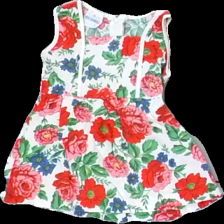
View: front
Type: Dress
Category: Children
Brand: Missing
Colors: White, Pink, Green, Multicolor
Material: 100% cotton
Pattern: Floral print
Cut: Regular
Size: 92
Season: Summer
Price range: <50
Recommended usage: Reuse
Comment: vintage